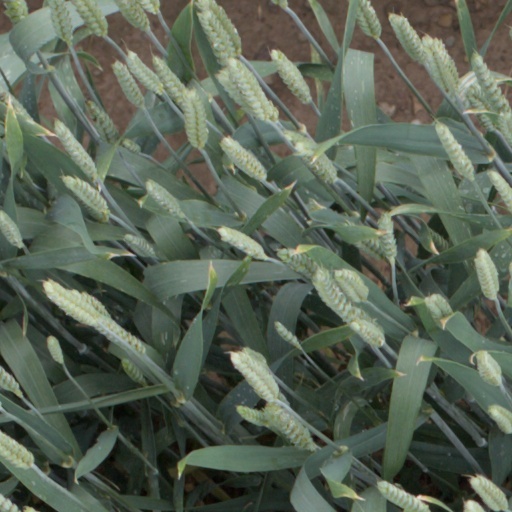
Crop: wheat